British Rail Class 320

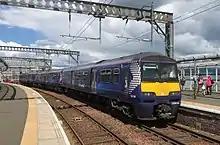
Class 320 at Gourock railway station

The first fully refurbished unit, 320415, entered service on 15 August 2016. The unit was painted in ScotRail Saltire livery and had received a full internal refurbishment, including an internal repaint, new floor vinyl and new blue 'saltire' seat coverings, as well as the fitting of a large accessible toilet. Subsequent converted units would be fully refurbished and the initial three units were later returned to Doncaster Wabtec works for refurbishment. The conversion and refurbishment of all seven Class 320/4 units was completed in January 2017.